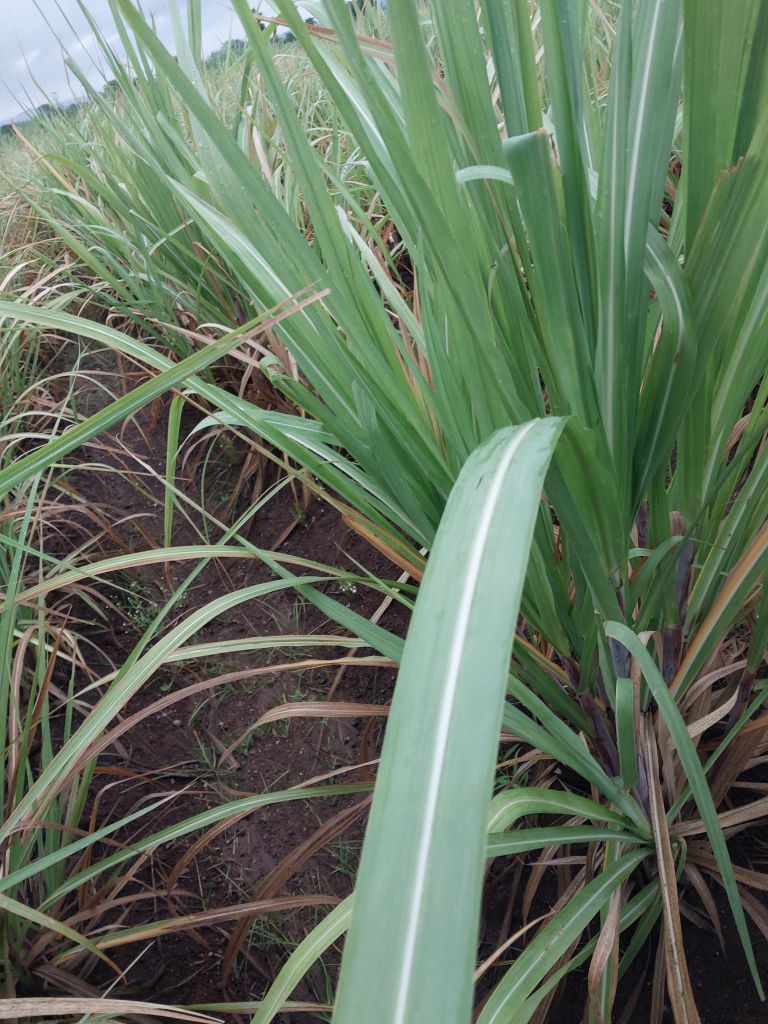
Label: Healthy